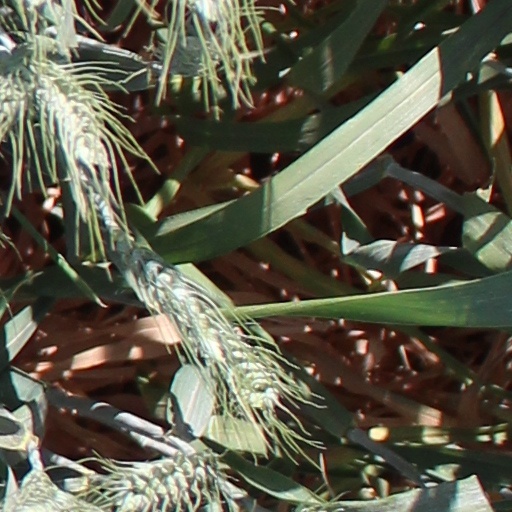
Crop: wheat